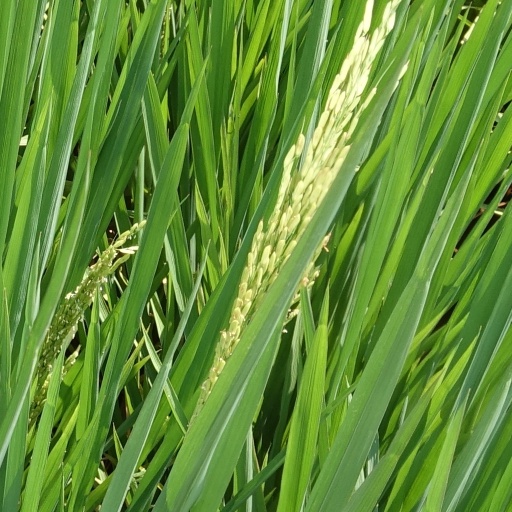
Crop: rice